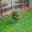
Label: pine_tree